The Regional Books (book series)

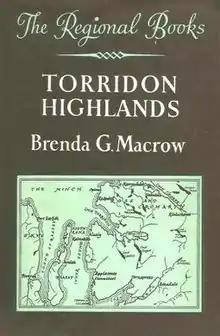
"Torridon Highlands" by Brenda G. Macrow in The Regional Books series, 1953.

The Regional Books was a book series of topographical guides to the British regions published by Robert Hale and Company from 1952. It was edited by Brian Vesey-Fitzgerald.